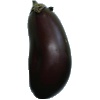
Label: Eggplant 1